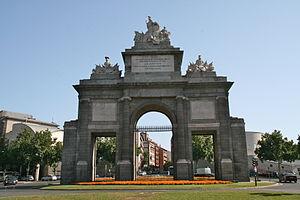
La porte de Tolède est l'une des anciennes portes qui donnaient accès à la ville de Madrid. Elle s'élève au centre du rond-point de la Porte de Tolède, dans l'alignement de la rue de Tolède. La porte est un arc de triomphe érigé en l'honneur de l'indépendance espagnole vis-à-vis de l'occupation française et du retour sur le trône du roi Ferdinand VII. Dessinée par l'architecte espagnol Antonio Aguado, sa construction s'est étalée entre 1813 et 1827.